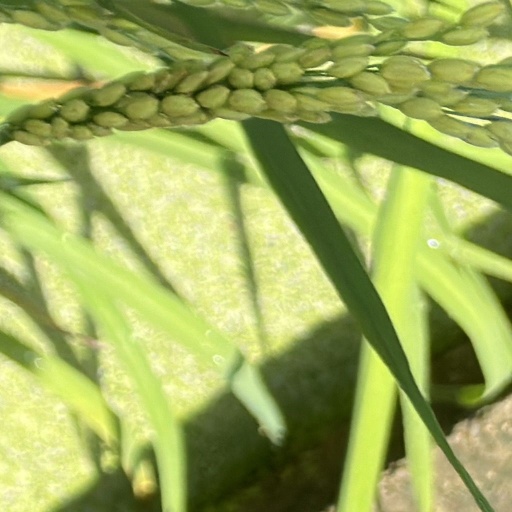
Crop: rice